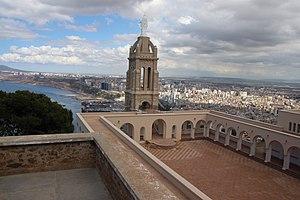
Le fort de Santa-Cruz a été érigé entre 1577 et 1604 dans la ville d'Oran, en Algérie, par les Espagnols. Ce fort a été un lieu de combats sanglants opposant Ottomans et Maures vassaux aux Espagnols et tribus arabes alliées. Ce fort se situe sur la crête du massif de l'Aïdour. Sa situation en faisait alors un point stratégique.